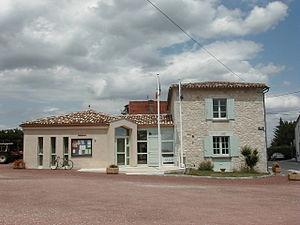
Montazeau (Dordogne)
Montazeau est une commune française située dans le département de la Dordogne, en région Nouvelle-Aquitaine.